Chartwell

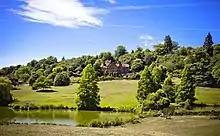
The view of the house from across the lower lake

The gardens surrounding the house comprise , with a further of parkland. They are predominantly the creation of the Churchills, with significant later input from Lanning Roper, Gardens Adviser to the National Trust. The Victorian garden had been planted with conifers and rhododendrons which were typical of the period. The Churchills removed much of this planting while retaining the woodlands beyond. Within the garden proper, they created almost all of the landscape, architectural and water features are seen today. The garden front of the house opens onto a terraced lawn, originally separated from the garden beyond by a ha-ha and subsequently by a Kentish ragstone wall constructed in the 1950s. To the north lies the rose garden, laid out by Lady Churchill and her cousin Venetia Stanley. The nearby Marlborough Pavilion was built by Tilden and decorated with frescos by Churchill's nephew John Spencer Churchill in 1949. Beyond the rose garden is the water garden, constructed by the Churchills and including the golden orfe pond where Churchill fed his fish, and the swimming pool constructed in the 1930s. Churchill sought advice from his friend and scientific guru Professor Lindemann on the optimal methods for heating and cleaning the pool.